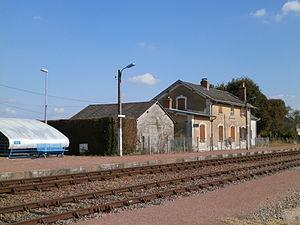
La Gare de Reignac-sur-Indre
La gare de Reignac est une gare ferroviaire française de la ligne de Joué-lès-Tours à Châteauroux, située sur le territoire de la commune de Reignac-sur-Indre, dans le département d'Indre-et-Loire, en région Centre-Val de Loire.